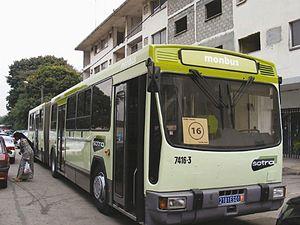
Autobus fabriqué en Côte d'Ivoire par SOTRA Industries.
La Société des transports abidjanais est une société ivoirienne de transport, la première société de transport urbain organisée de l'Afrique de l'Ouest.